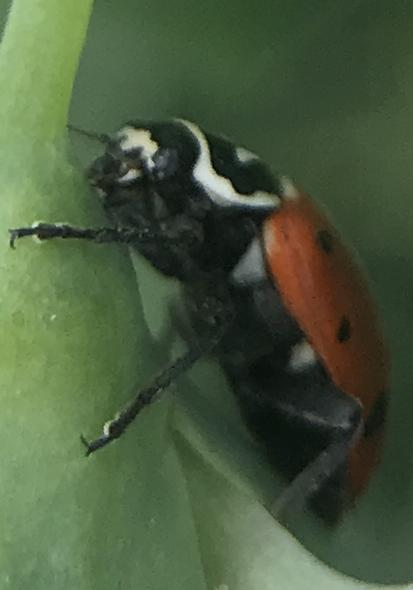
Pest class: predators